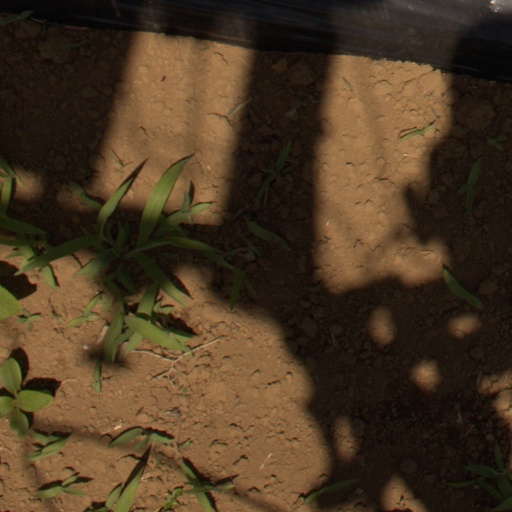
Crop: Jerusalem artichoke